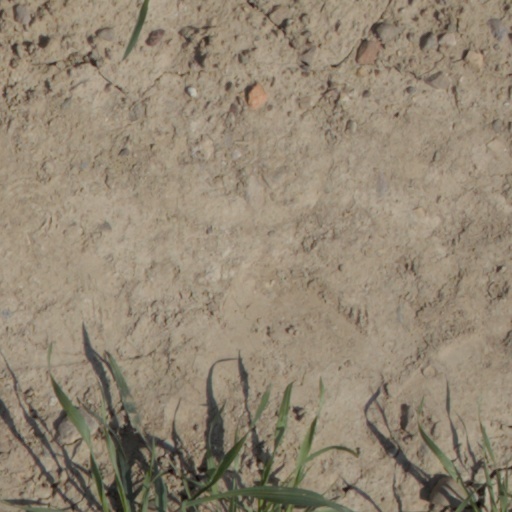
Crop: wheat